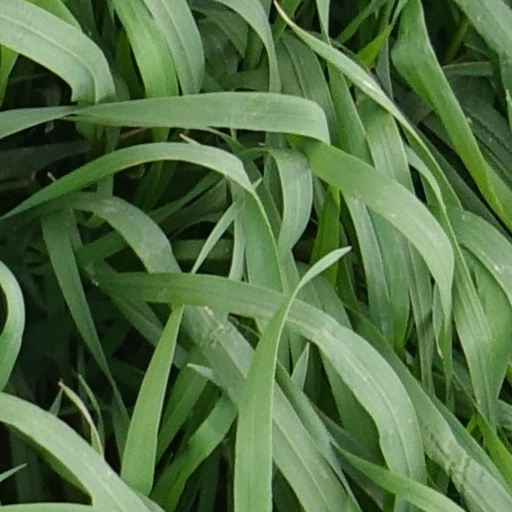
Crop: wheat